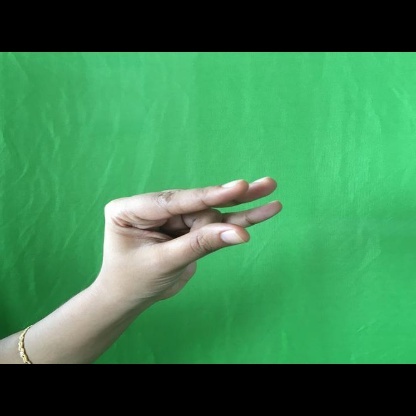
Mudra: Kangulam